Florence Baptistery

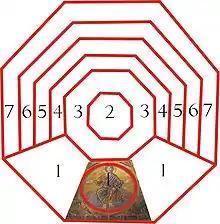
Plan of the mosaic ceiling: 1. Last Judgement. 2. The Kingdom of Heaven. 3. Choirs of Angels. 4. Stories from the Book of Genesis. 5. Stories of Joseph. 6. Stories of Mary and Christ. 7. Stories of St. John the Baptist.

In the 1320s, the powerful guild that had the patronage of the Baptistery, the Arte di Calimala, determined to embellish it with a set of doors for the south portal, through which parents bearing infants for baptism are believed to have entered. By 1329 they settled on a highly ambitious plan inspired by then-still-unrivaled doors for Pisa Cathedral made by Bonanno Pisano 150 years earlier. Andrea Pisano made wax models for bronze reliefs that were executed by Venetian masters, which he then gilded. The year in which they were begun, 1330, appears above the doors, but they took six years to complete. The historian Giovanni Villani was trusted with oversight of the project, as he later recalled proudly.